Nico Minardos

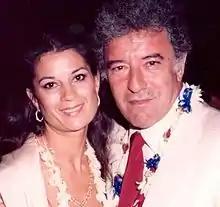
Julie and Nico Minardos

He was born Nicholas Minardos in Greece and emigrated to the United States permanently in 1954; he became a naturalized citizen in 1960. Minardos was married twice, first briefly in the mid-1950s to the former Deborah Jean Smith (sometimes incorrectly referred to as Deborah Ann Montgomery). There were no children from that marriage. Two years after the divorce, Deborah married the legendary actor Tyrone Power, and after he died, producer Arthur Loew Jr. Minardos remarried in 1965. He and his wife Julie had two children together, a son named George and a daughter named Nina. Minardos reputedly lived with the actress Marilyn Monroe in the 1950s and with the actress/dancer Juliet Prowse.